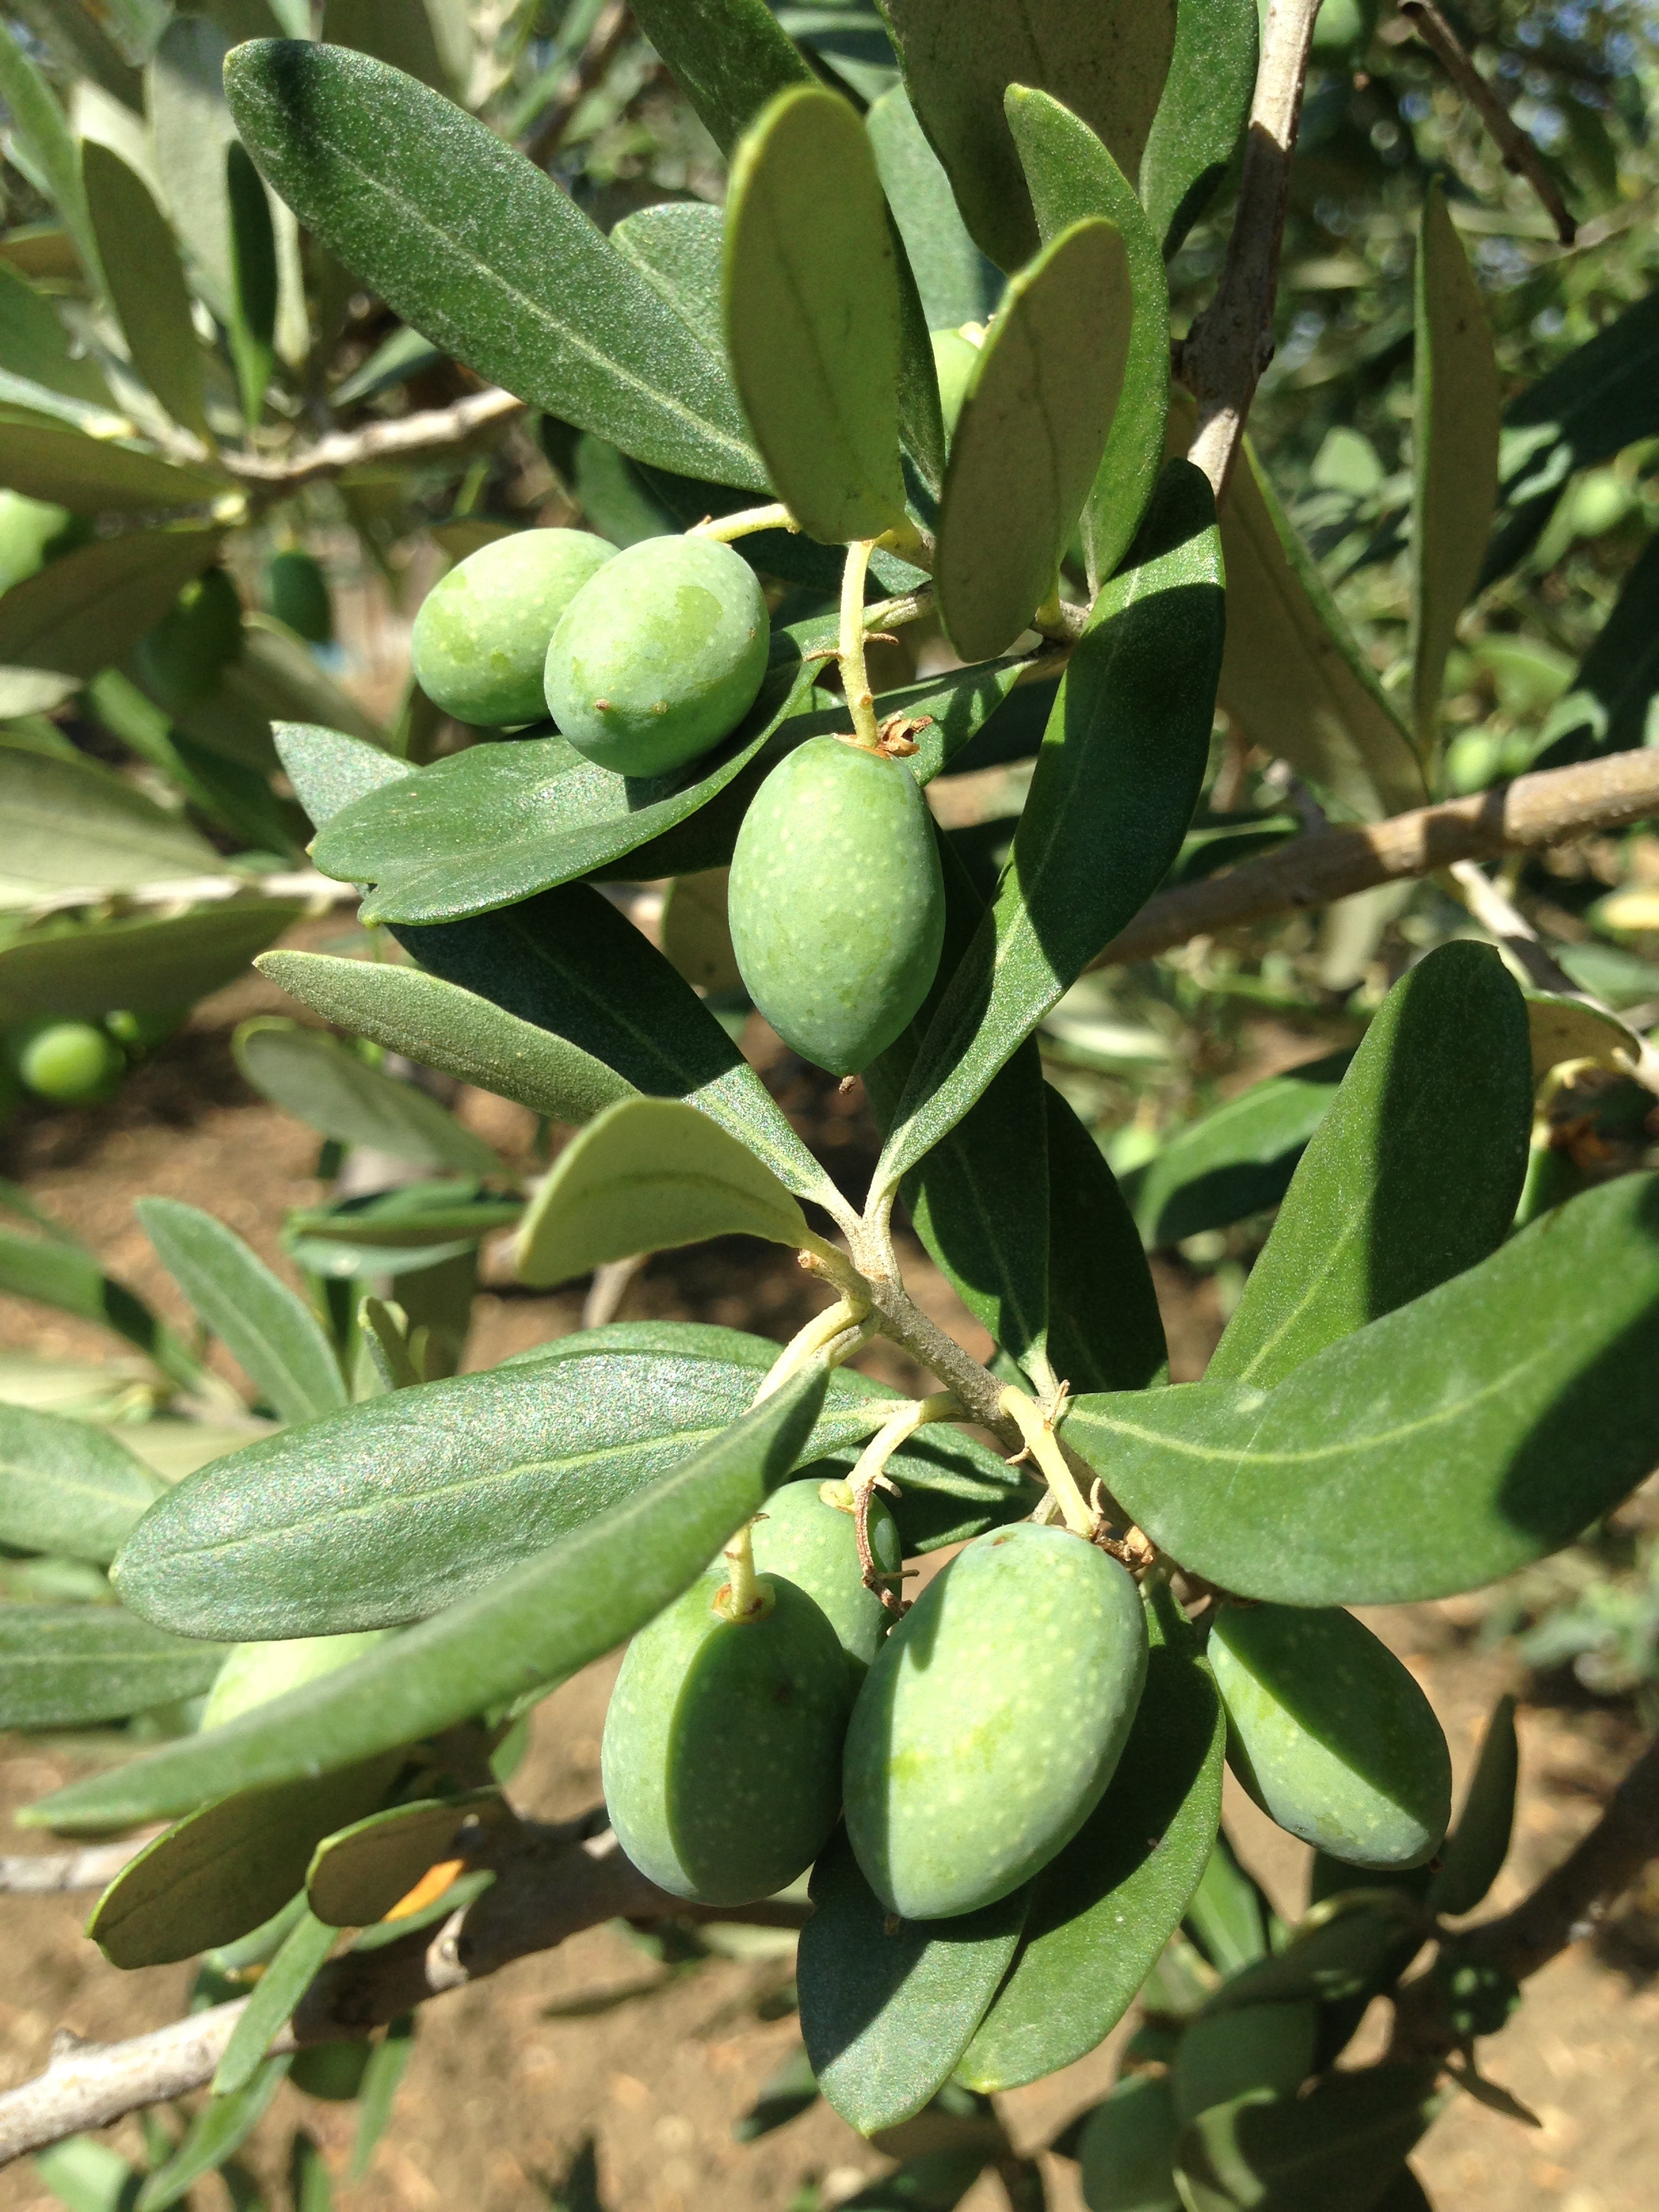
tree, nature, plant, fruit, flower, food, produce, evergreen, shrub, olives, sicily, olive tree, flowering plant, olive branch, oelfrucht, fresh olives, bitter orange, woody plant, land plant, arctostaphylos uva ursi, calamondin